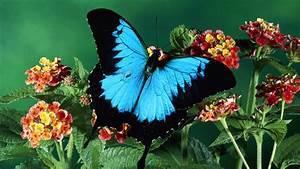
butterfly